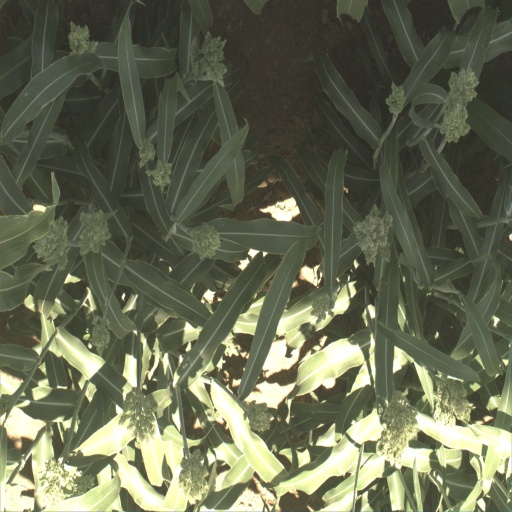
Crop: sorghum